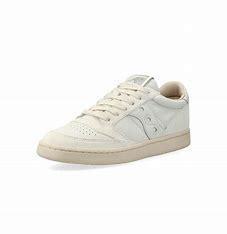
Brand: Saucony
Model: Jazz Court